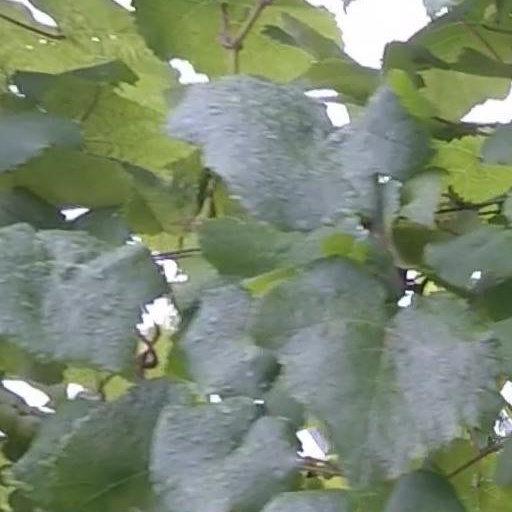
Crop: grape